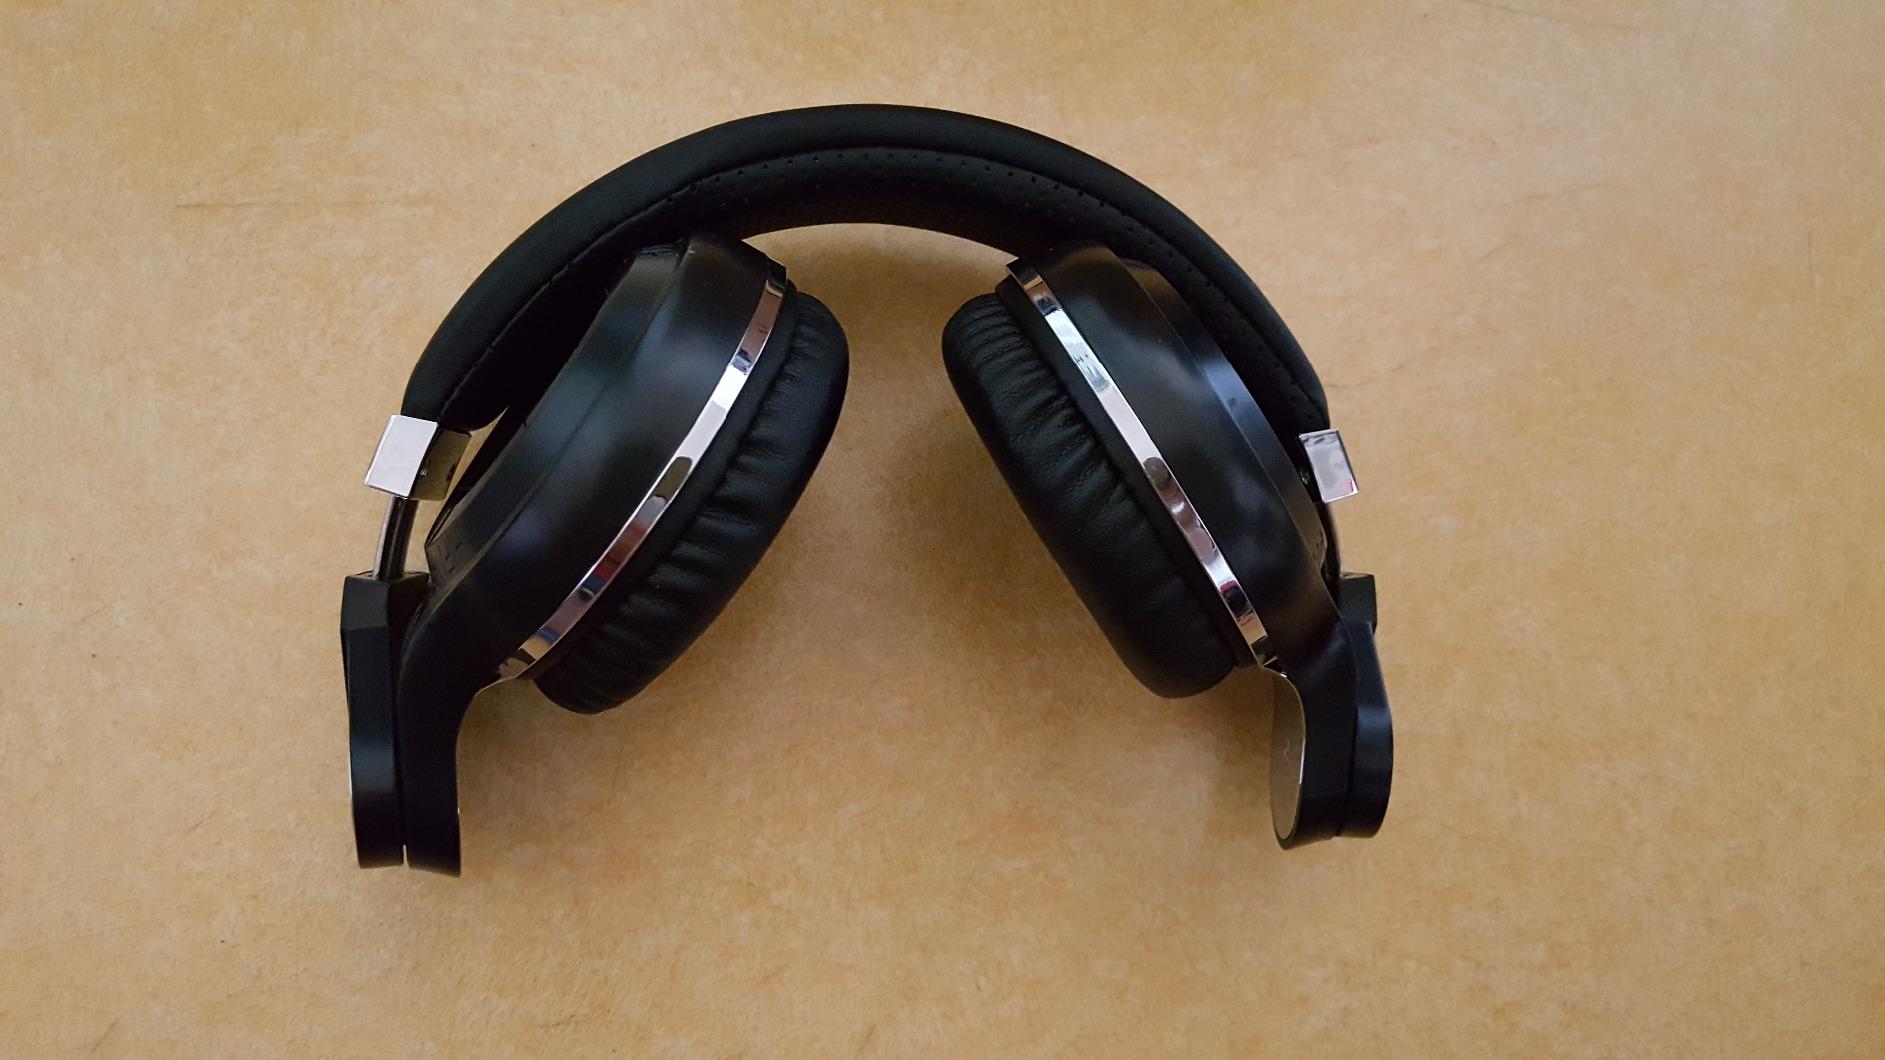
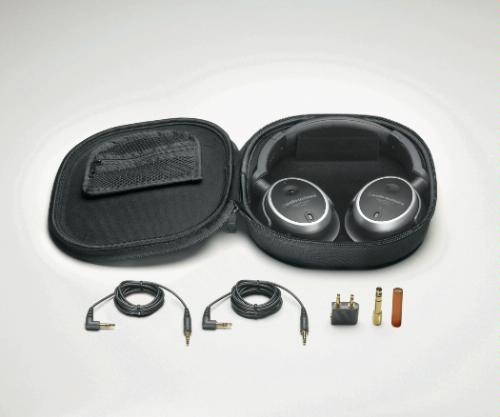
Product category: headphones
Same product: no